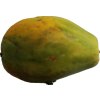
Label: papaya